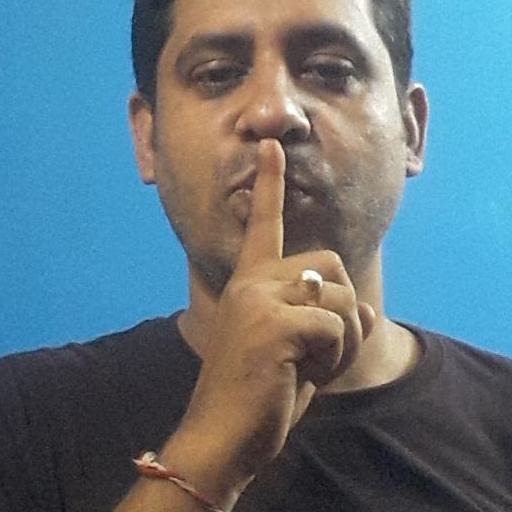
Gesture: mute